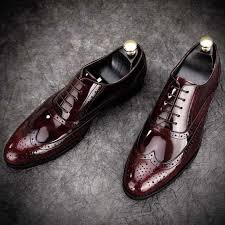
Label: Brogue